Symposium

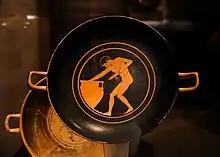
A youth reaches into a krater to replenish his kylix with wine (–480 BC).

The wine was drawn from a "krater", a large jar designed to be carried by two men, and served from pitchers "(oenochoe)". Determined by the symposiarch, the wine was diluted to a specific strength and was then mixed. Slave boys would manage the "krater", and transfer the wine into pitchers. They then attended to each man in the symposium with the pitchers and filled their cups with wine. Certain formalities were observed, most important among which were libations, the pouring of a small amount of wine in honour of various deities or the mourned dead.